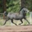
Label: horse